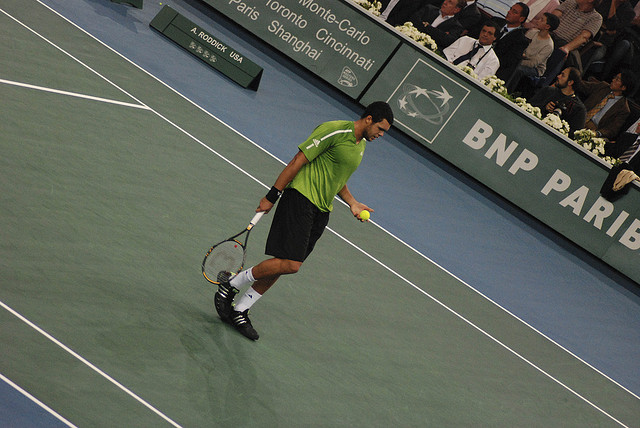
vận động viên tennis nam cầm vợt và bóng đứng trên sân